Hippomancy

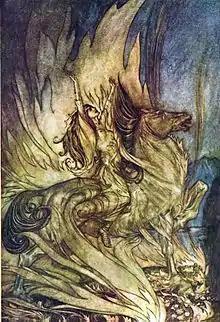
Grane and Brunehilde sacrificing themselves in a bonfire at the end of Götterdämmerung. Illustration by Arthur Rackham for the opera "Der Ring des Nibelungen" (The Ring of the Nibelung), based on the adventures of Siegfried.

The Christianization of hippomancy involved both a struggle in the field and the recovery of rituals, as the Church wished to control or eradicate this heritage of paganism. Christian missionaries used a variety of techniques. Herbord recounts how Bishop Otto evangelized the inhabitants of Szczecin in the eleventh century: having concluded that their oracular horse should be removed, he ordered the inhabitants to sell it abroad to pull chariots, claiming that the horse would be much better able to do this than to deliver predictions. Around 1192, a Cistercian missionary named Theoderich was sent to Latvia, where the pagan population condemned him to immolation. The annulment of the sacrifice was decided by hippomancy, the horse having moved its leg forward to guarantee the missionary's life. The chronicle also reveals how the Christians exploited this belief to evangelize the Latvians: the oracle-horse having spared the evangelist, who stated that he was ridden by the Christian god and not by the pagan god.